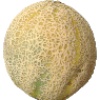
Label: Cantaloupe 2